Augusto Durand Maldonado

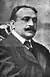

Augusto Nicolás Durand Fernández-Maldonado was a Peruvian politician and agricultural businessman. He became popular for organizing revolutions against various governments of the so-called Aristocratic Republic, leading armed groups. He was a deputy in several periods, and presided over his chamber in 1895–1896. He was also founder of the Liberal Party (1902) and director of the newspaper "La Prensa" in Lima.